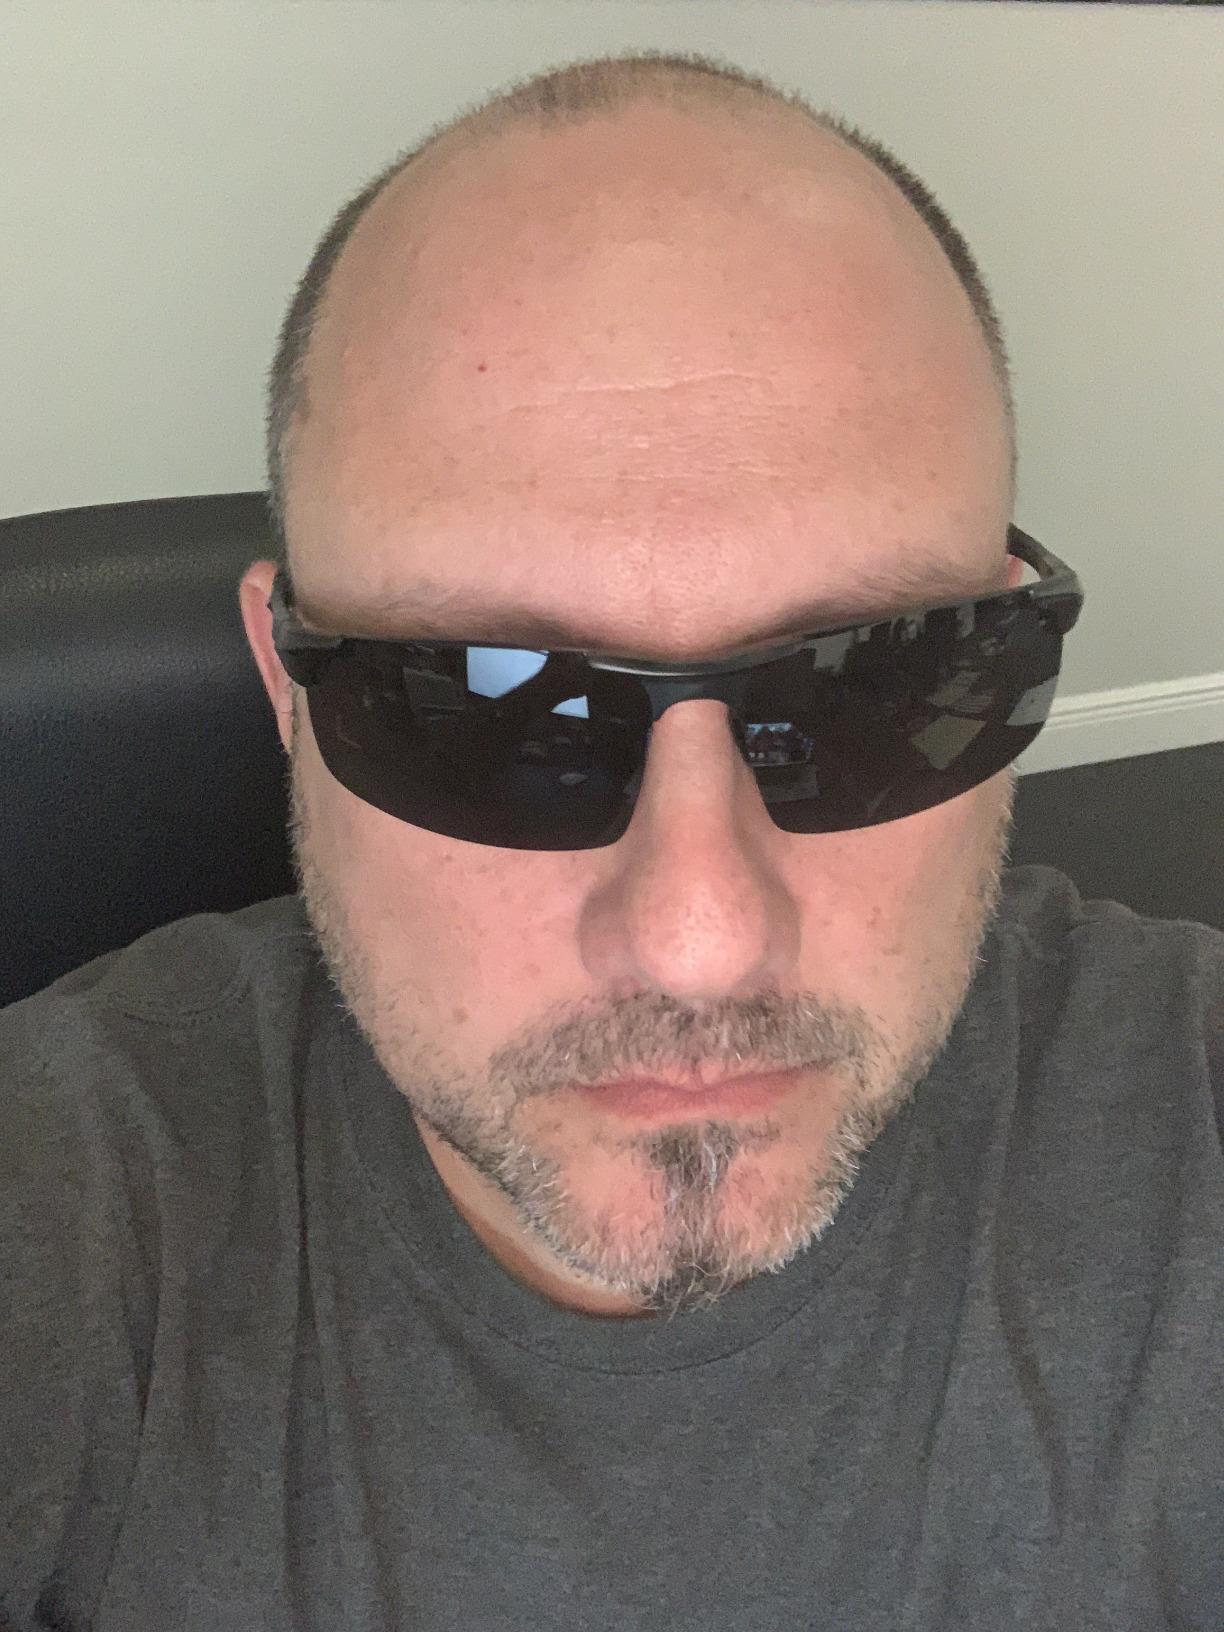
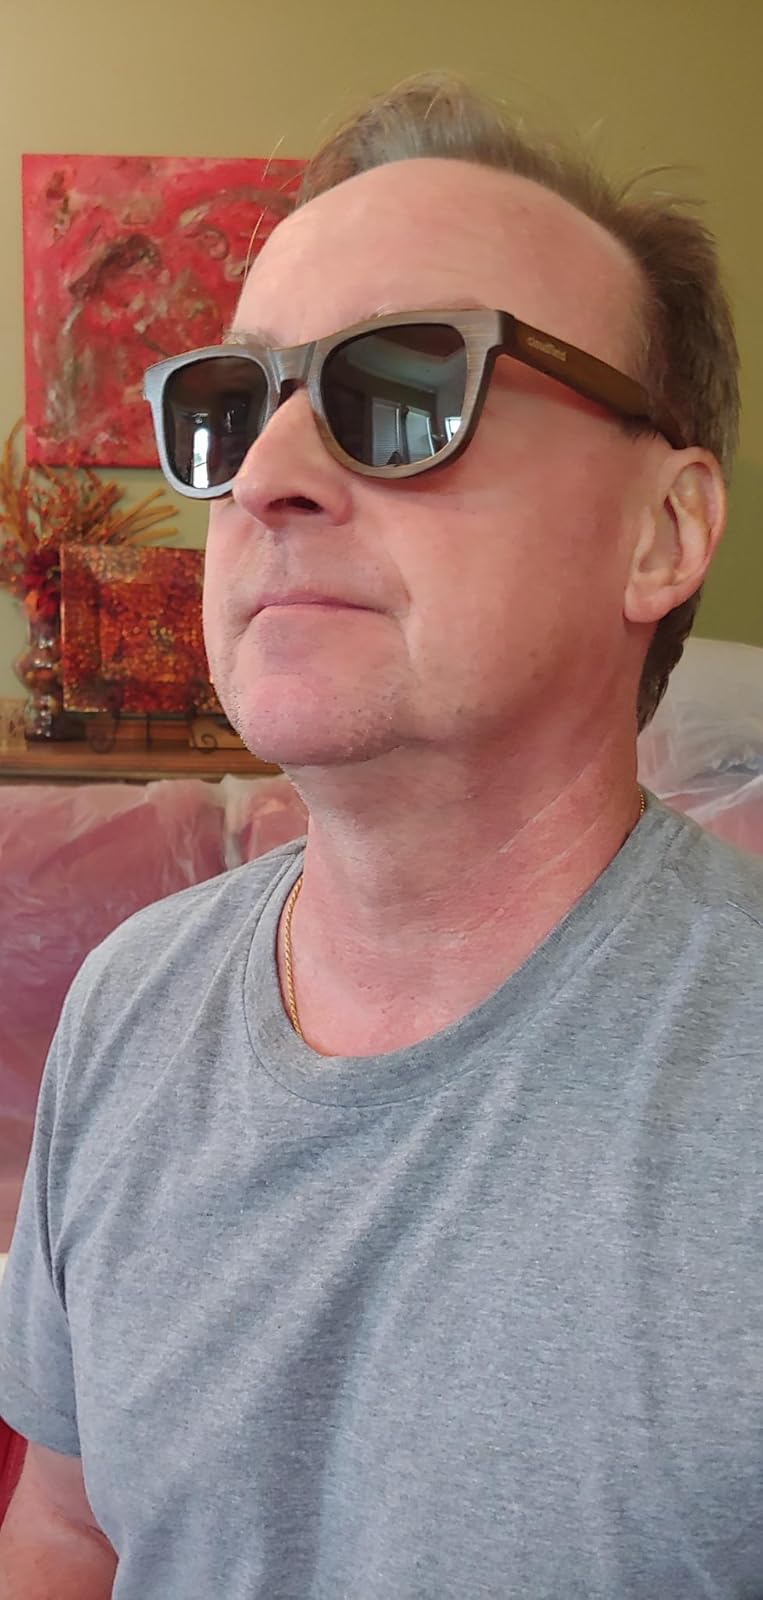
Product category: accessories_sunglasses
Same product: no